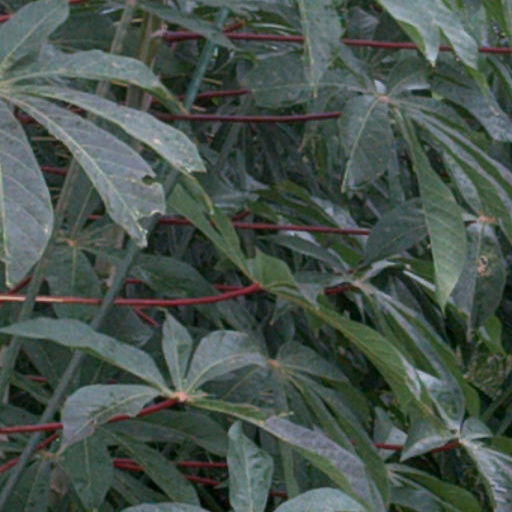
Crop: cassava